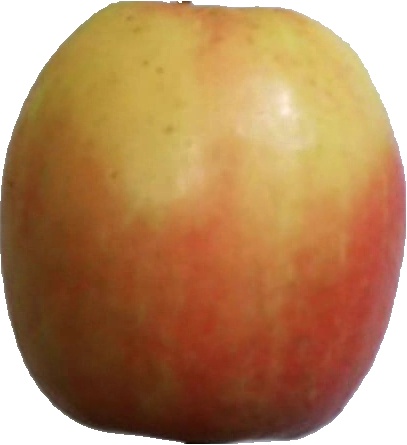
Label: apple_pink_lady_1